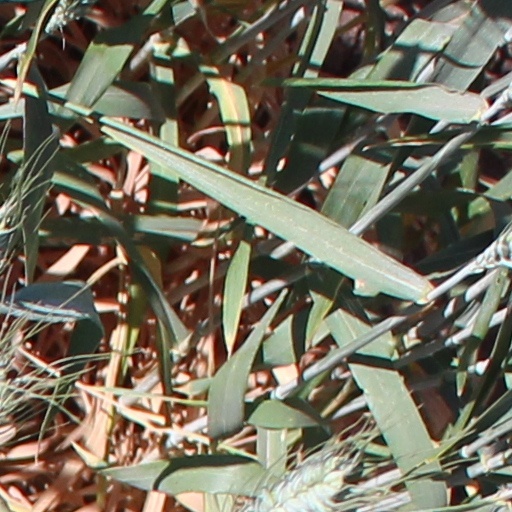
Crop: wheat